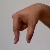
The image shows a hand gesture representing the letter 'Q' in Indian Sign Language.